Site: brandenburg
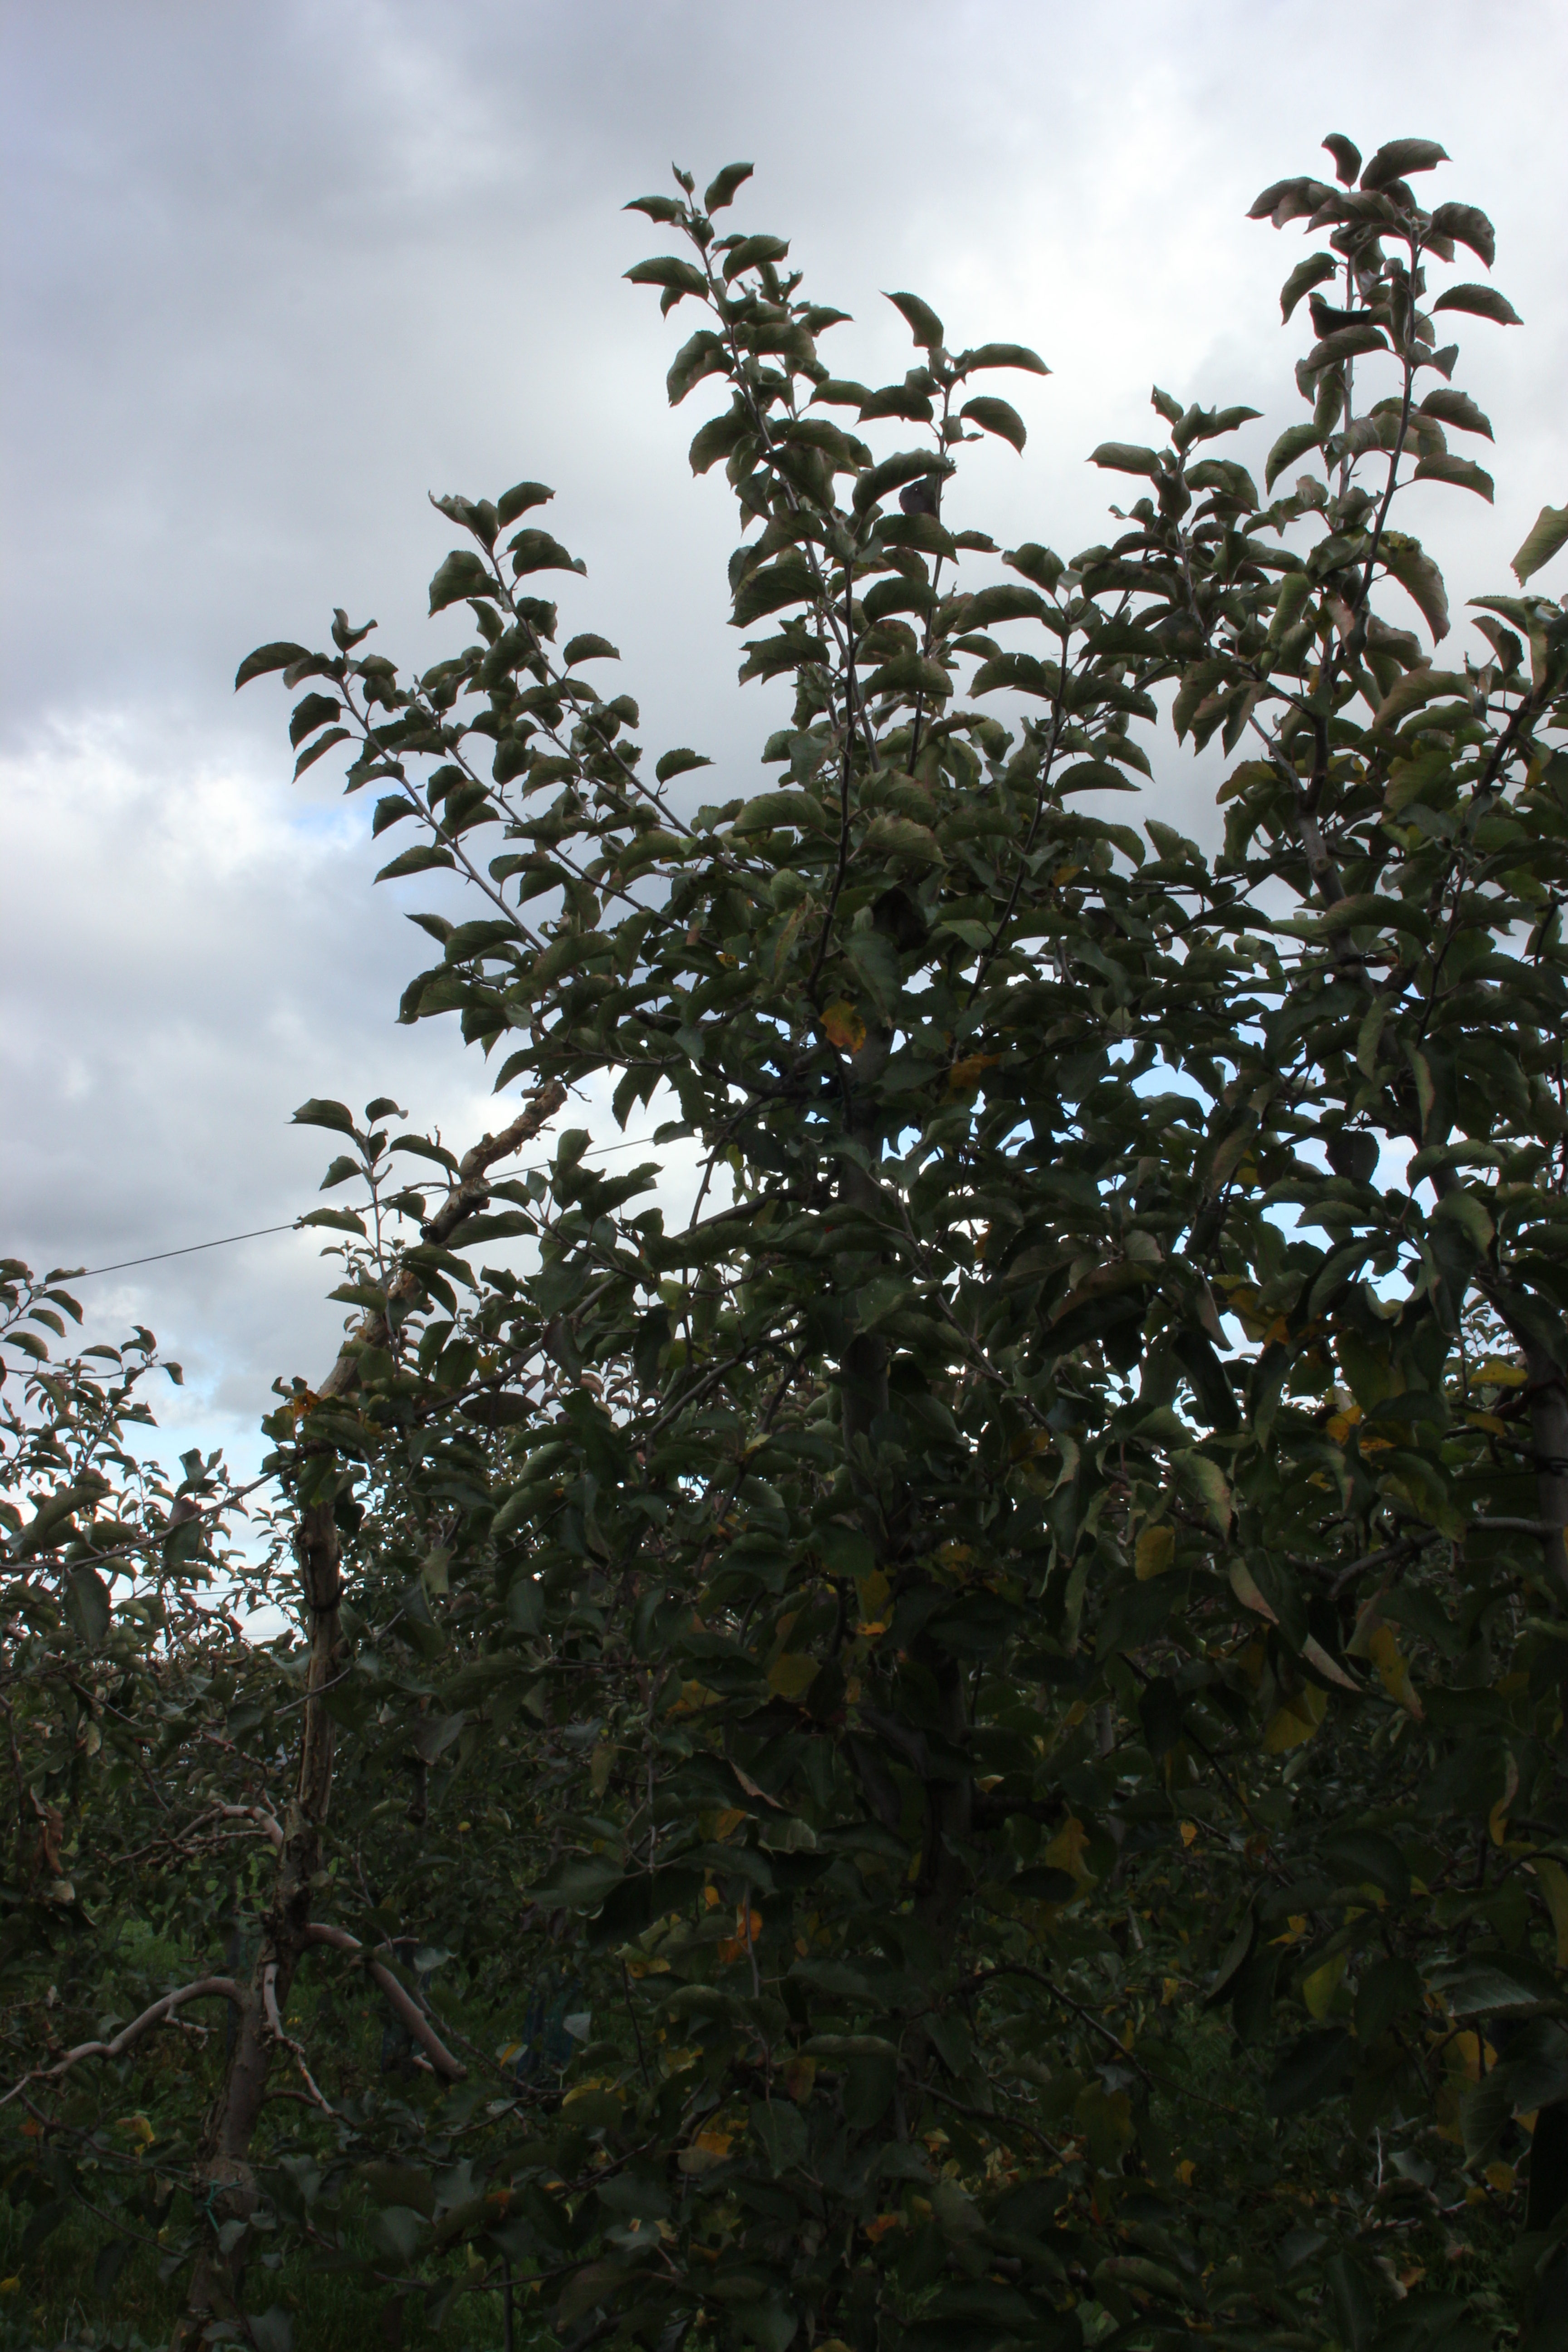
Growth stage (BBCH 91): Senescence, beginning of dormancy